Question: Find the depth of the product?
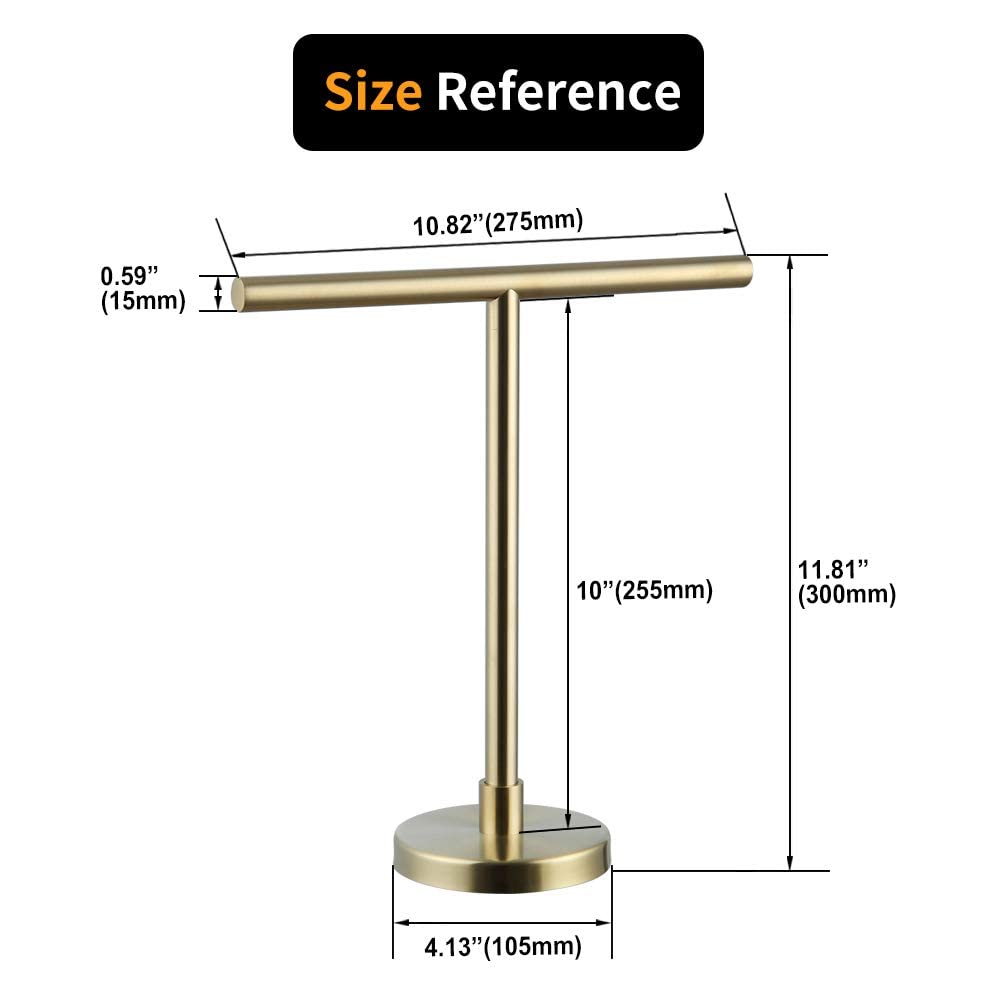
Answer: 105.0 millimetre